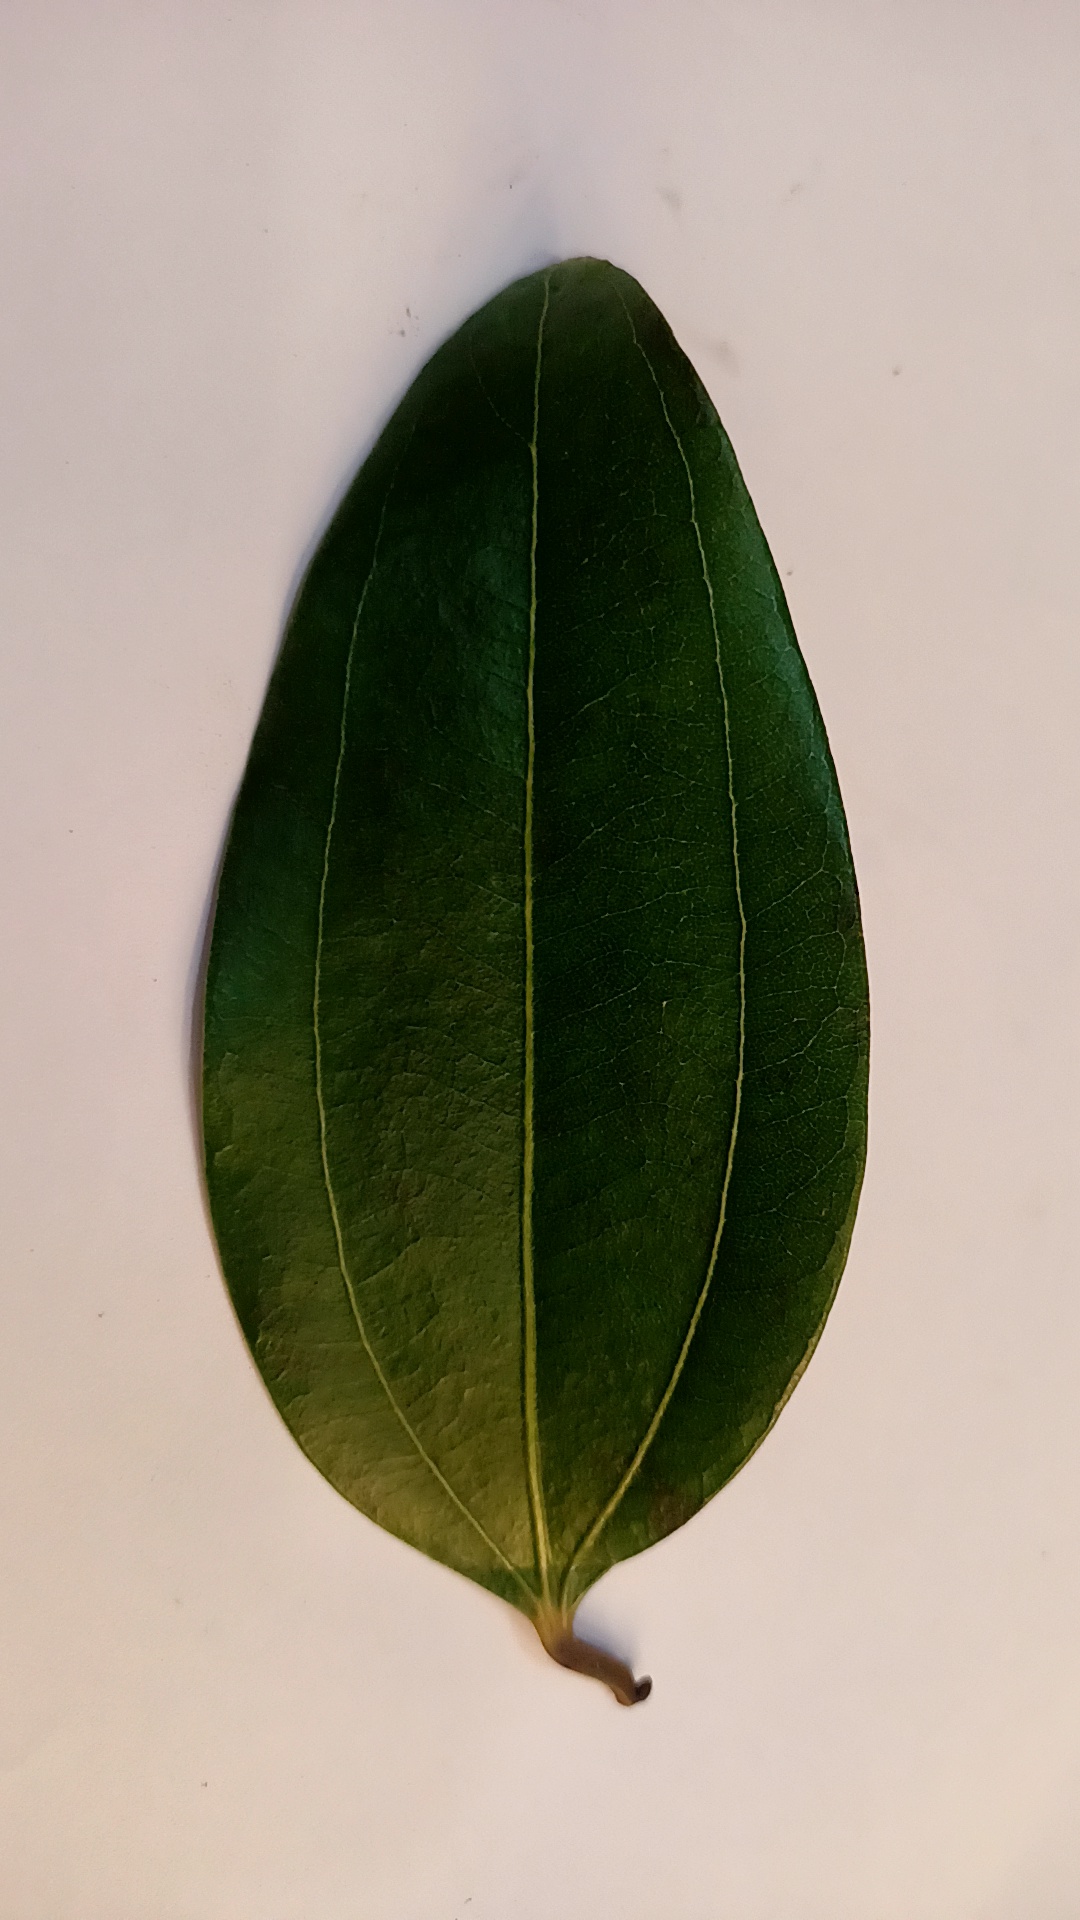
Label: Healthy